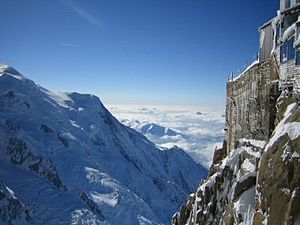
Europa / Geografi / Bjerge
Mont Blanc, Europas højeste bjerg hvis Kaukasus ikke medregnes Europa
Europa er en verdensdel som strækker sig fra Nordsøen og Atlanterhavet i vest til Uralbjergene i øst; og fra Middelhavet i syd til Nordpolen. Det udgør den vestlige tredjedel af kontinentet Eurasien. Siden 1700-tallet er grænsen mellem Europa og Asien almindeligvis blevet anset for at gå langs Ural; først bjergkæden og derefter floden; Det Kaspiske Hav, Manytj-lavningen nord for Kaukasus, eventuelt Kaukasus-bjergkæden, Sortehavet, Bosporusstrædet, Marmarahavet og Dardanellerne.